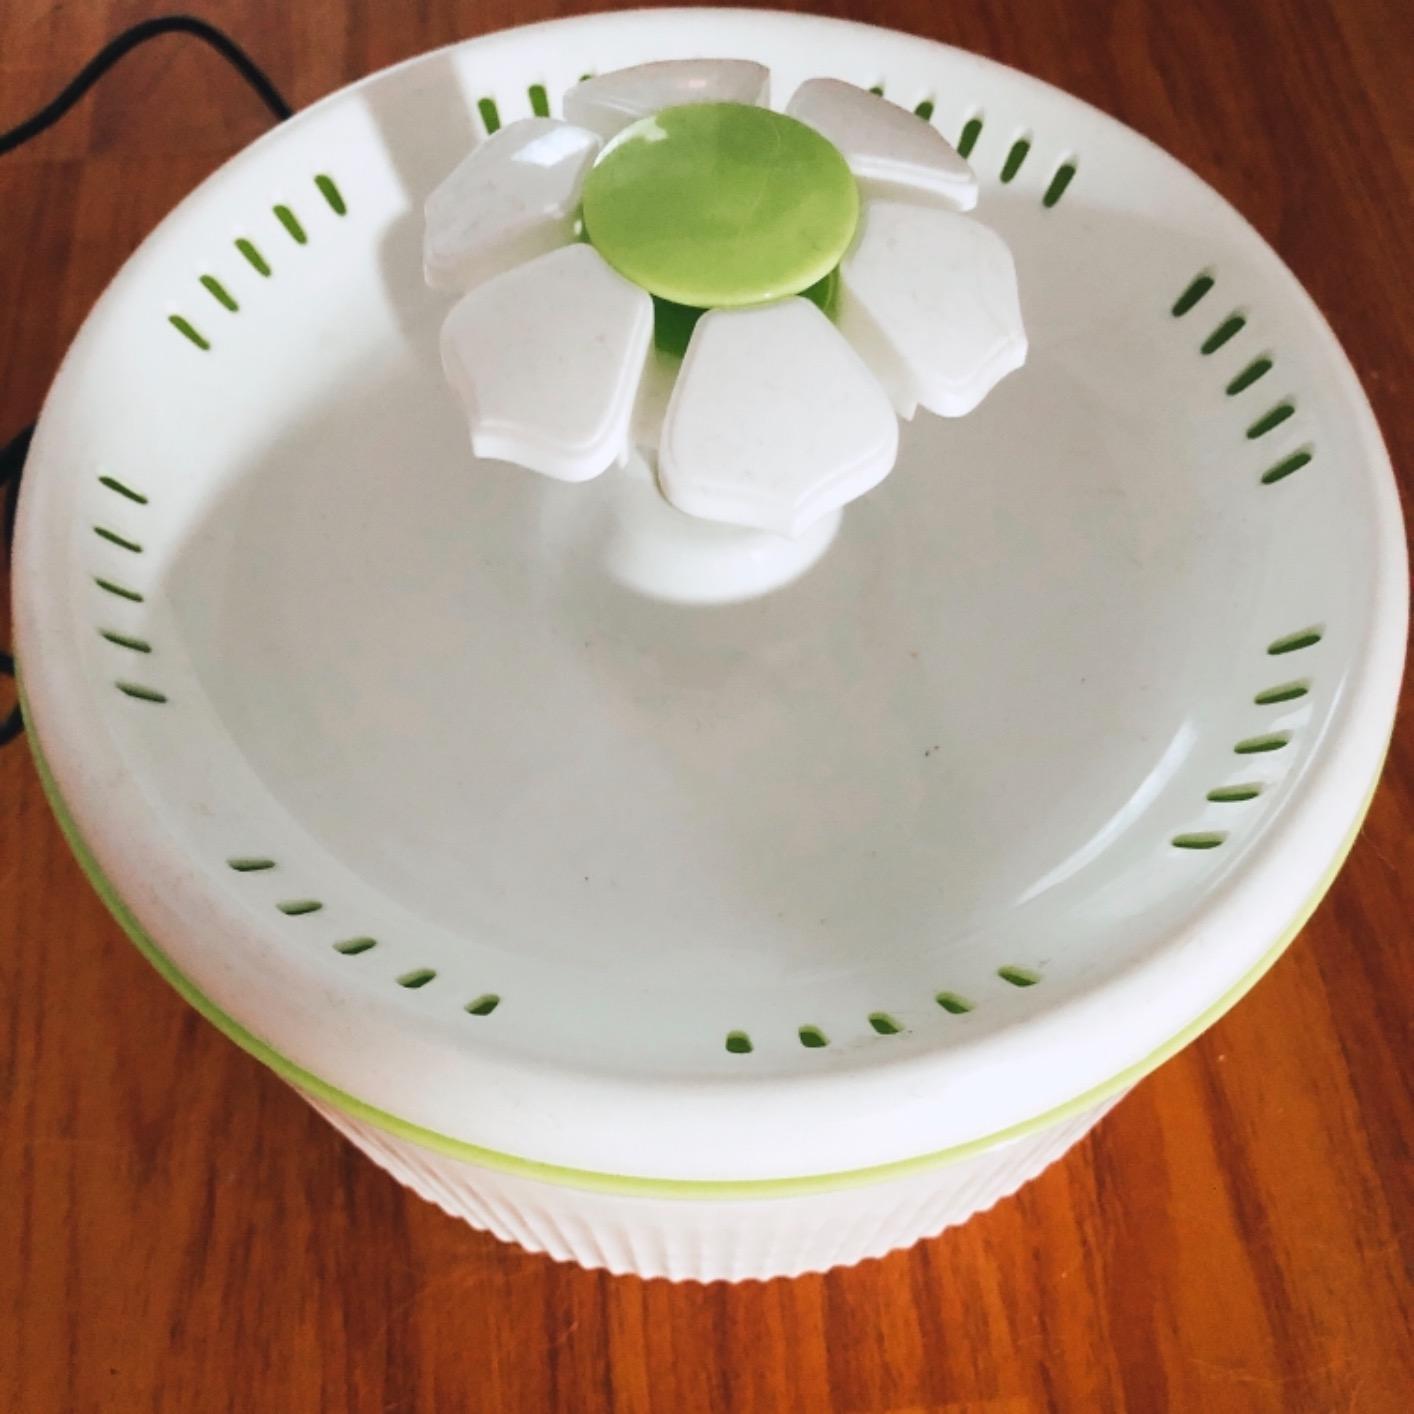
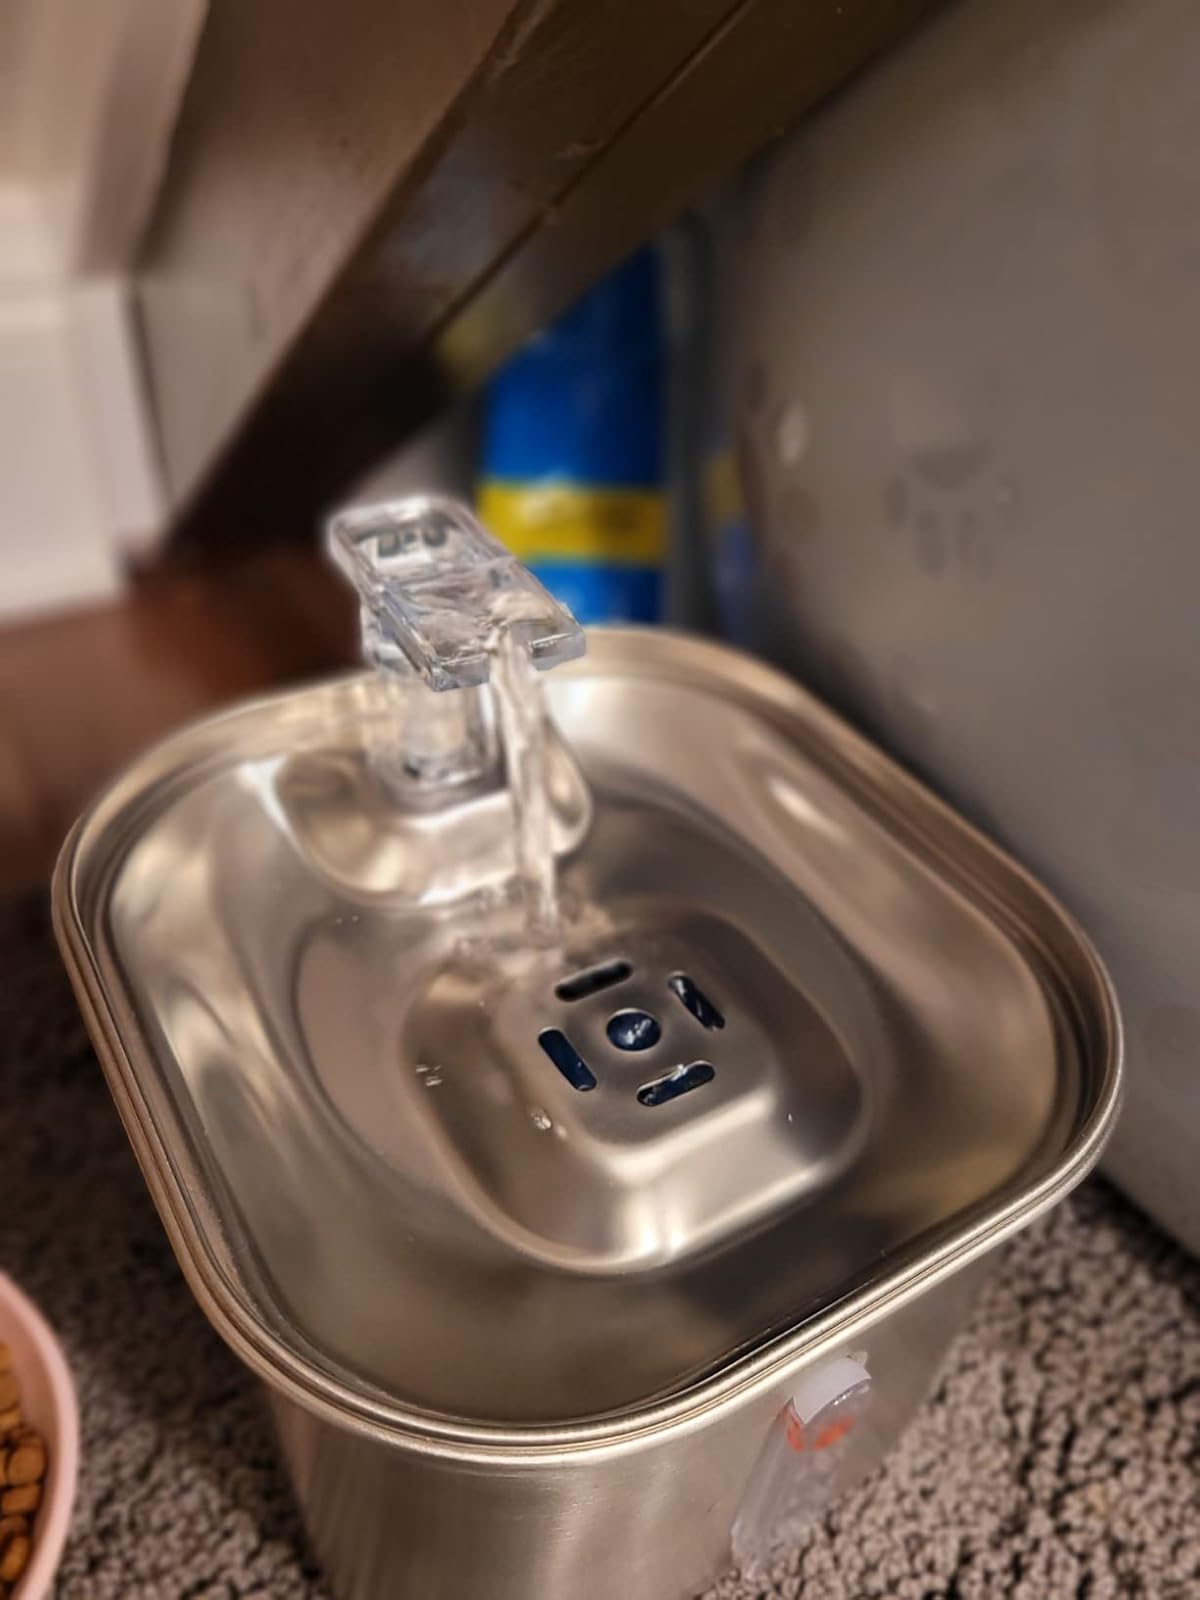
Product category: items_bowl
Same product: no